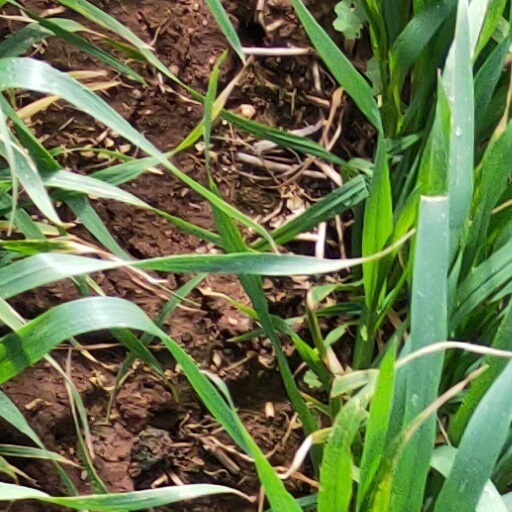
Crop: wheat